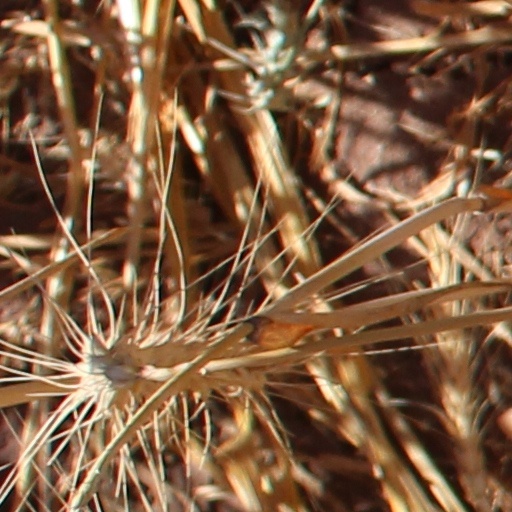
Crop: wheat